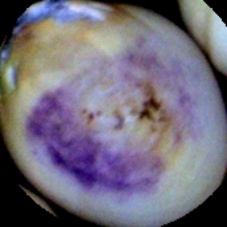
Label: Spotted